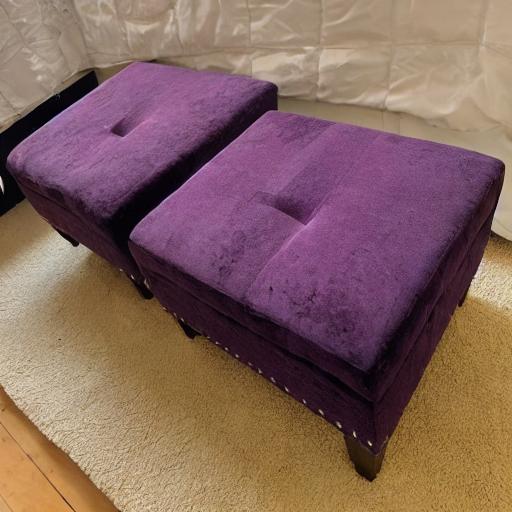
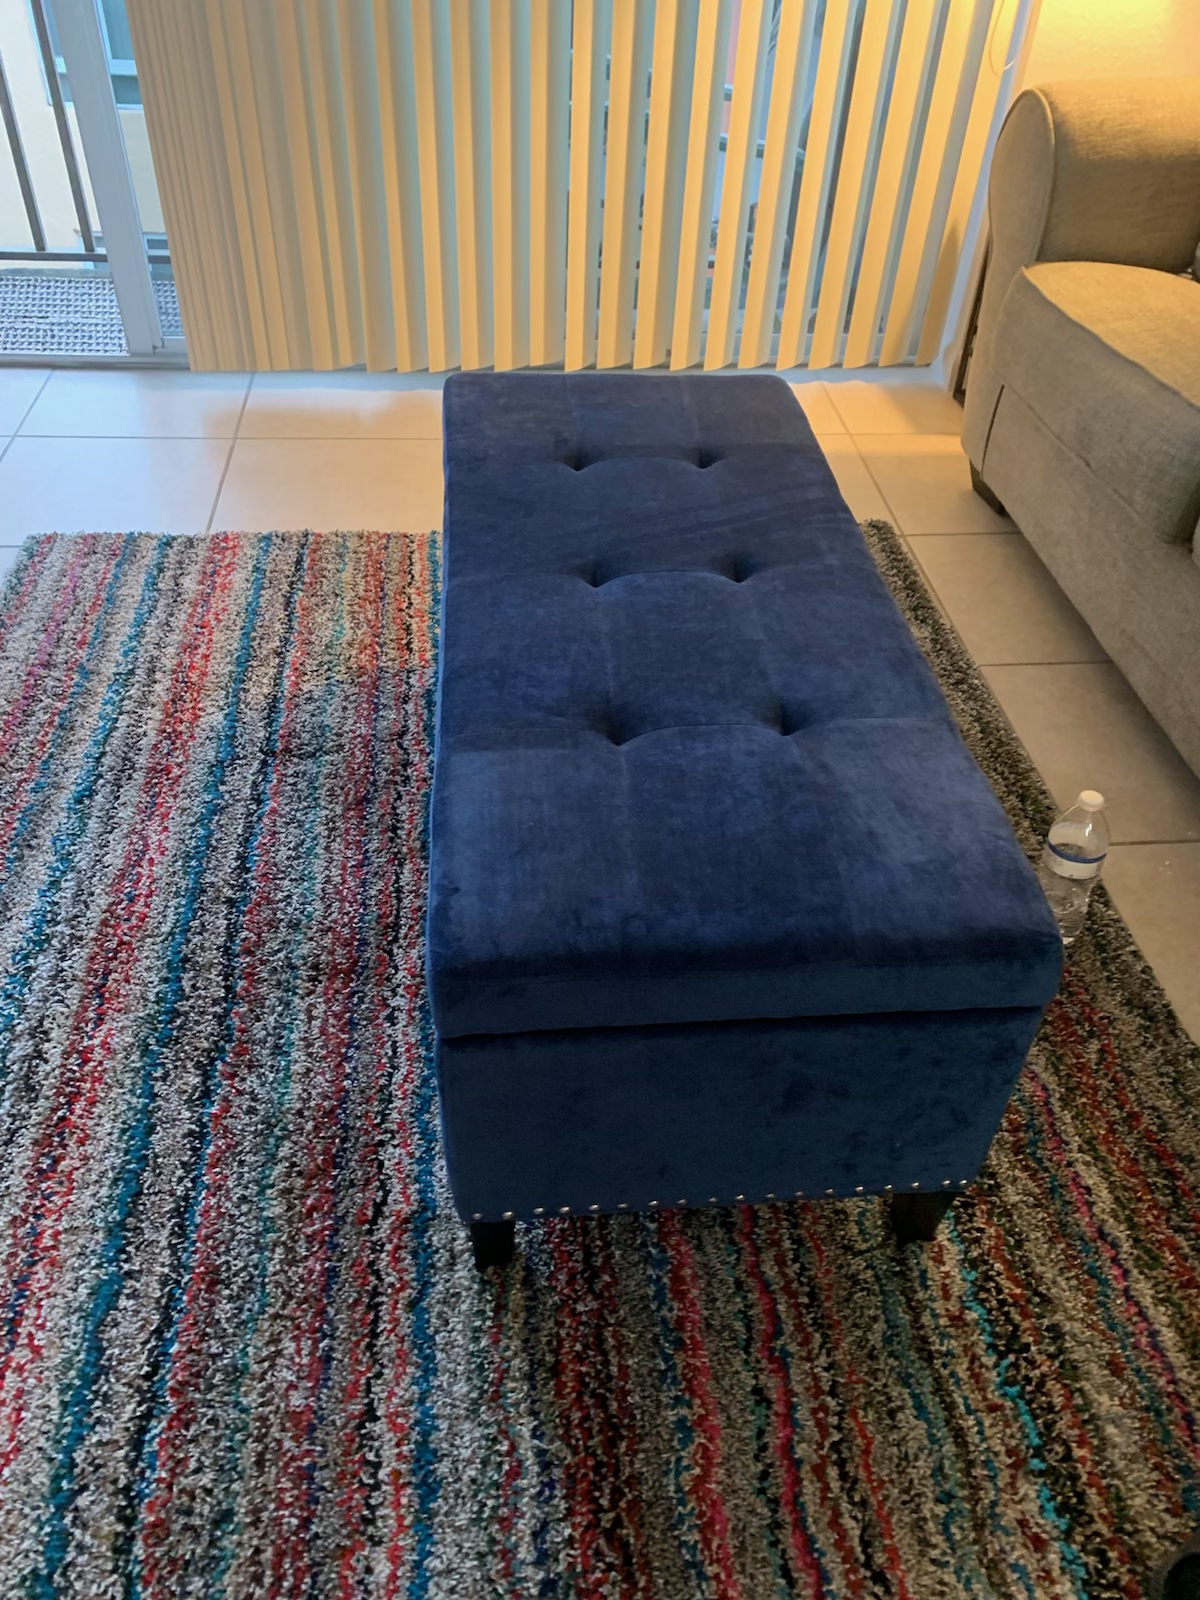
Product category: stool
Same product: no